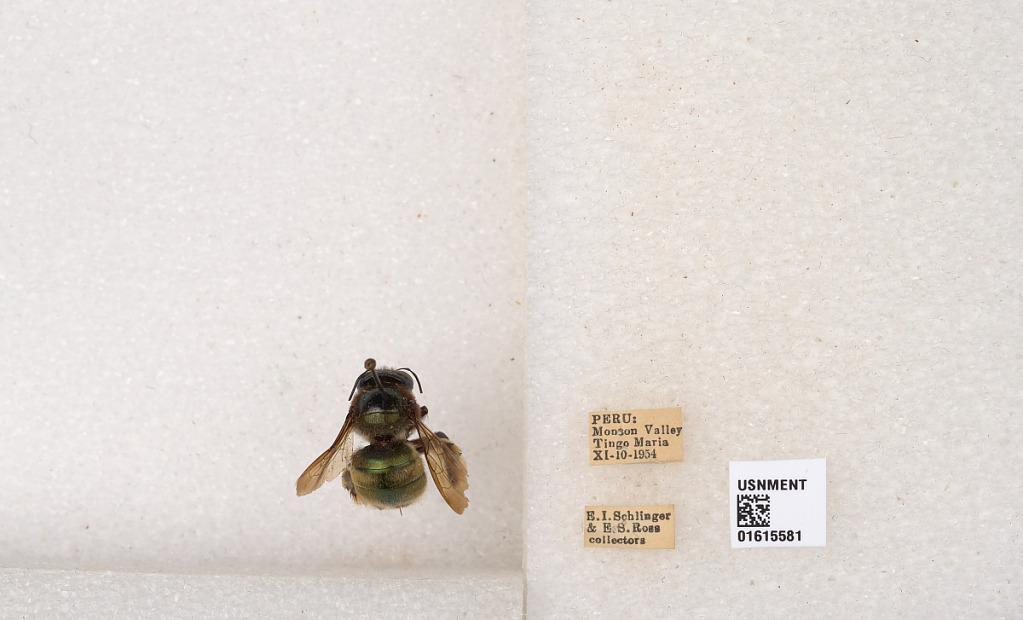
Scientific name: Xylocopa (Schonnherria) ornata Smith
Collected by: E. Schlinger & E. Ross
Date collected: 1954-11-10
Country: Peru
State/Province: Huanuco
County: Leoncio Prado
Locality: Monson Valley, Tingo Maria